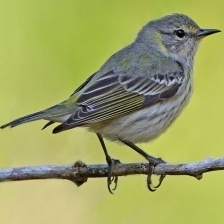
Species: CAPE MAY WARBLER
Scientific name: SETOPHAGA TIGRINA